Jeok

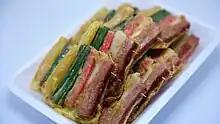
"Jijim-nureum-jeok" (egg-washed and pan-fried skewers)

Jeok is a Korean meat dish served with skewers. "Jeok" is typically made with a large variety of meats, vegetables and mushrooms and is usually served on special occasions such as birthdays (hwangap) and wedding ceremonies. "Jeok" comes in multiple varieties, including "sanjeok" and "nureum-jeok".